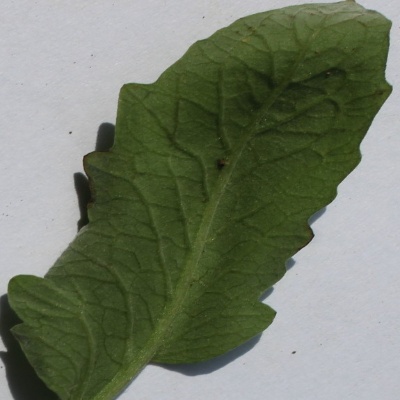
Crop: Tomato
Condition: septoria leaf spot